Arena Zabrze

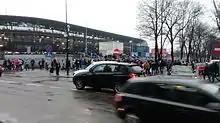
Stadion Miejski im. Ernesta Pohla

Built in 1934 in what was then Germany as "Adolf-Hitler-Kampfbahn" (en: "Adolf Hitler Arena"), this name was used until 1946. In 2004 it was given the new name of Ernest Pohl, a famous Polish footballer who played for Górnik Zabrze. In 2016 the stadium was named "Arena Zabrze", although the formal name is still "Ernest Pohl Stadium".